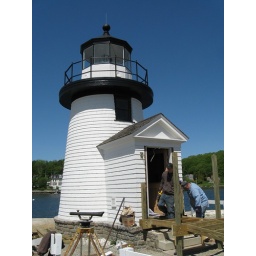
Isadora was excited because she has a book about a cat who lives in this light house.